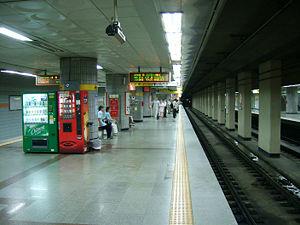
Suseo est une station sur la ligne Bundang et la ligne 3 du métro de Séoul, dans l'arrondissement de Gangnam-gu.